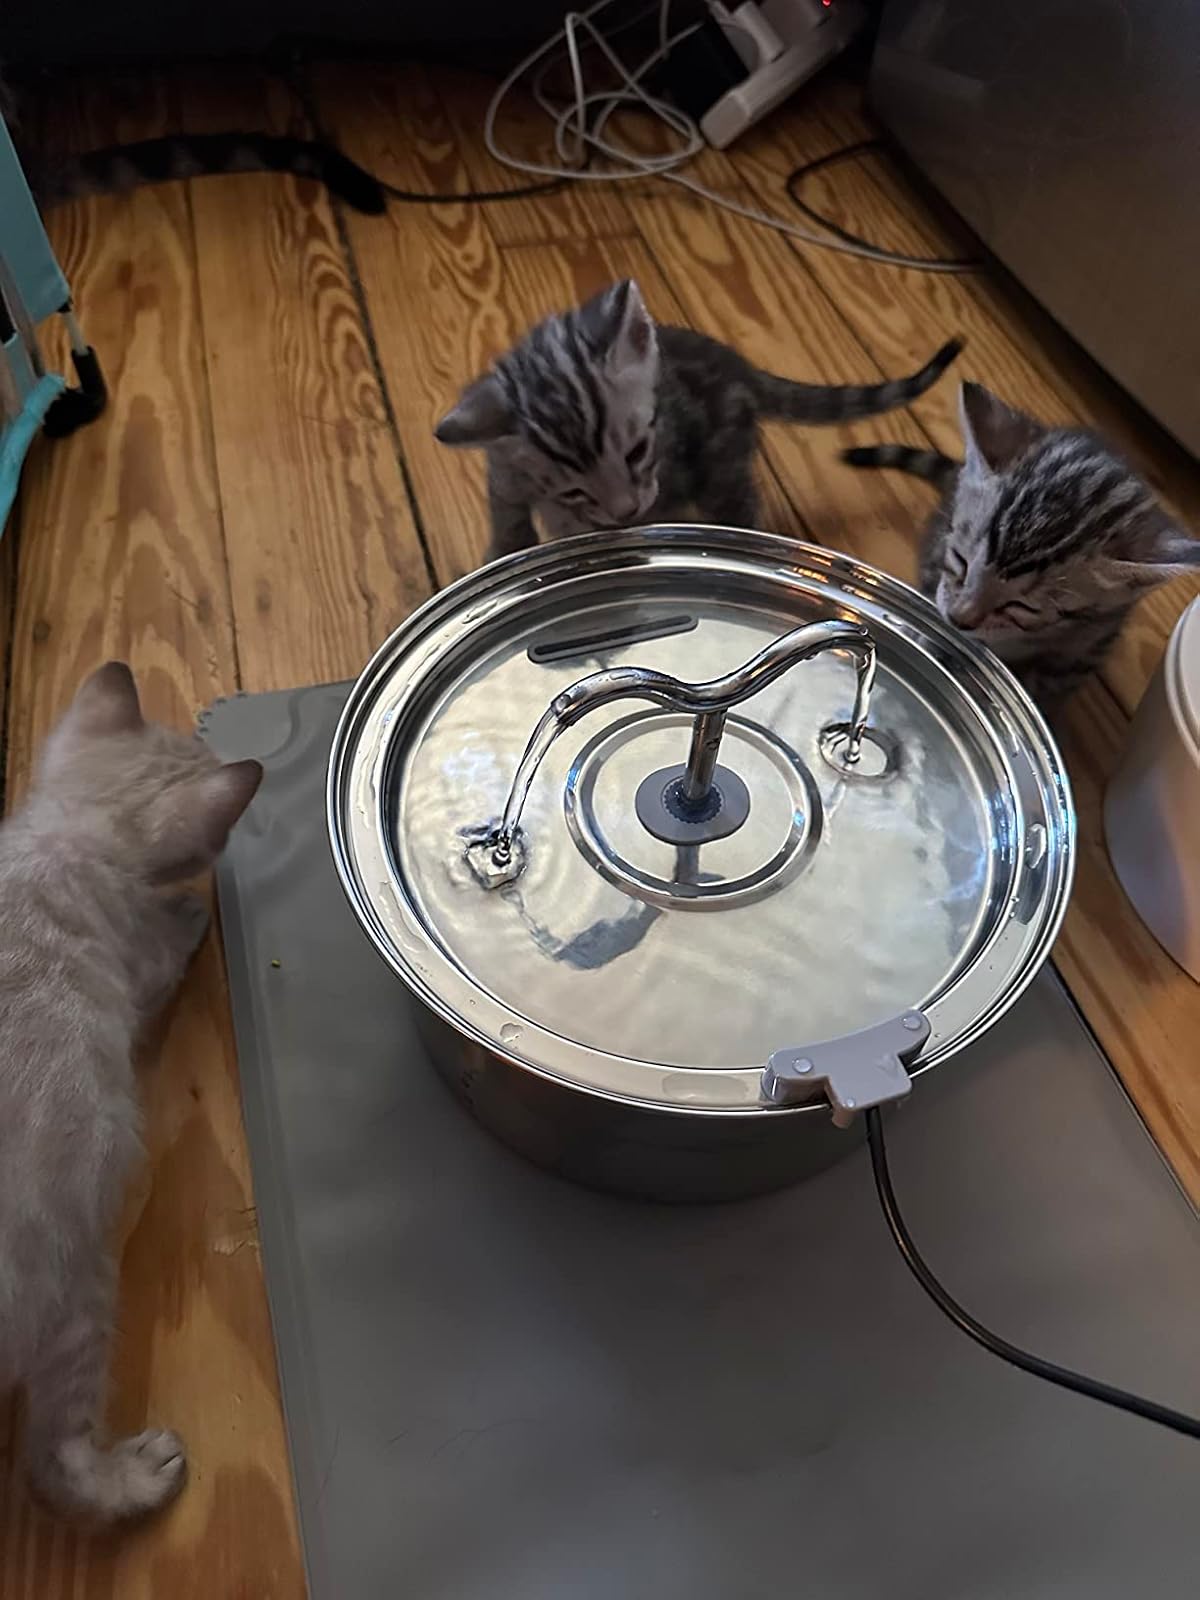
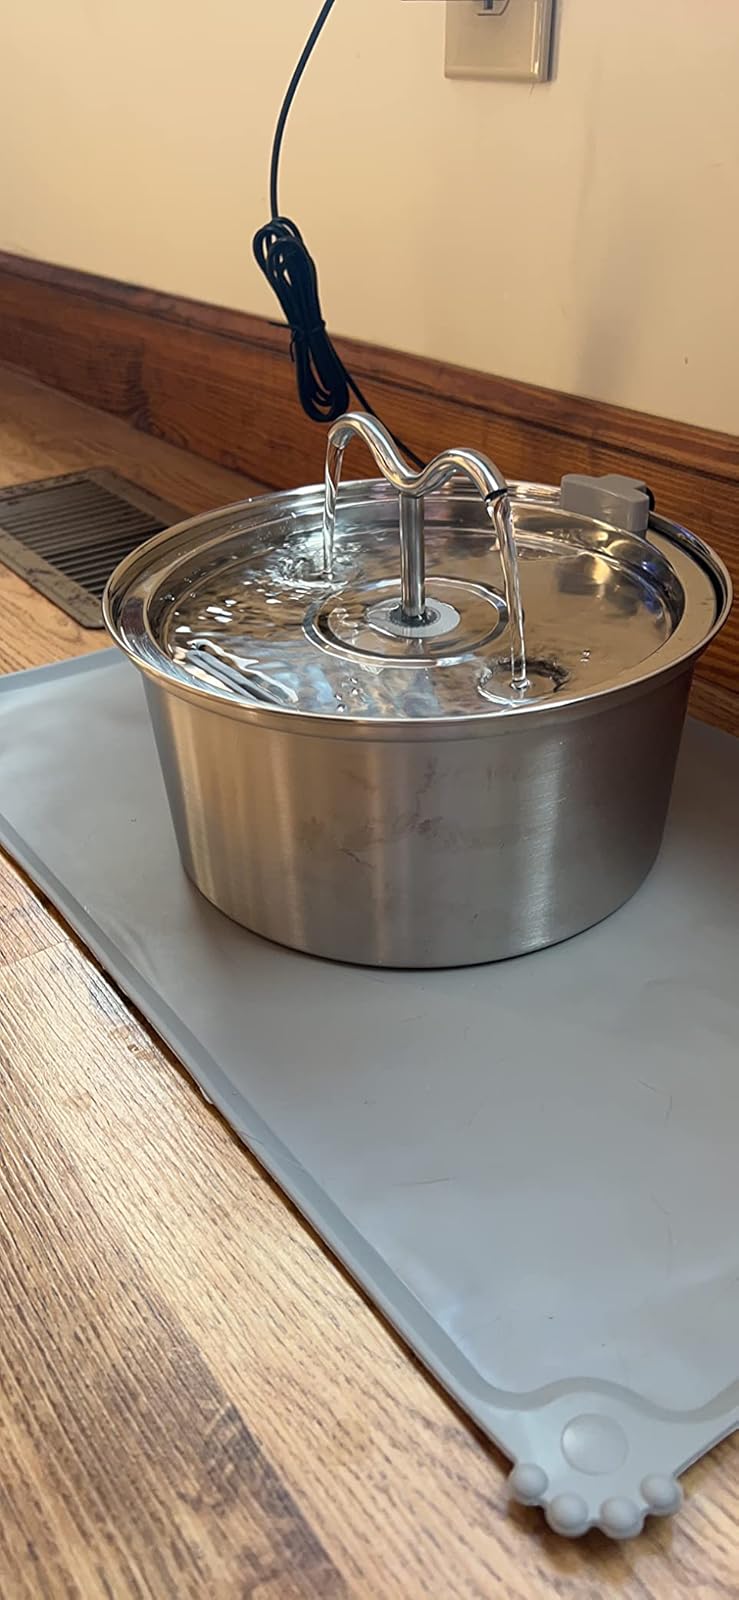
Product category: items_bowl
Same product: yes